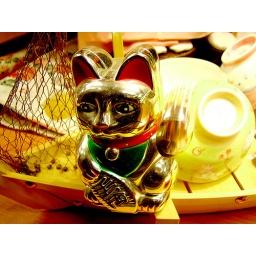
This cute cat waving in some japanese strores display window